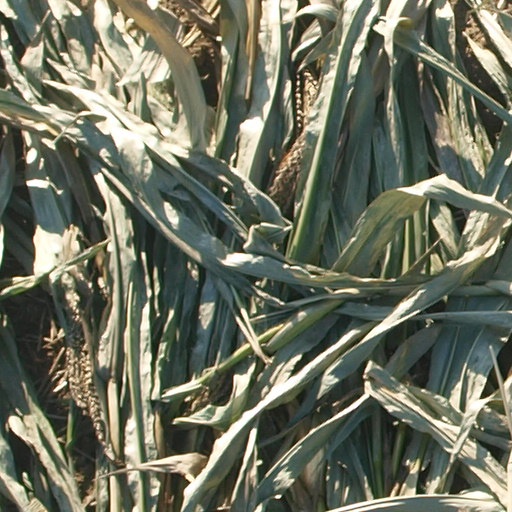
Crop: maize; corn